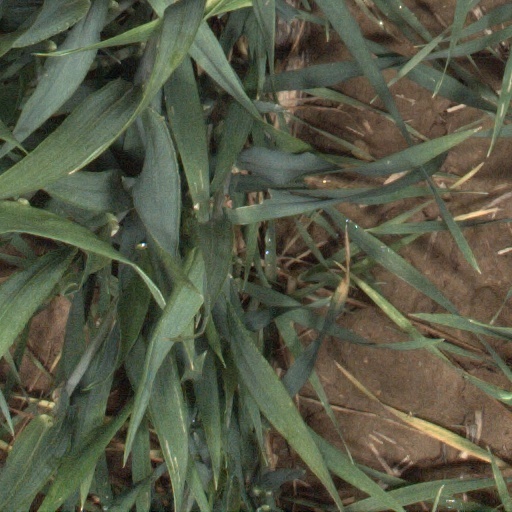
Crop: wheat